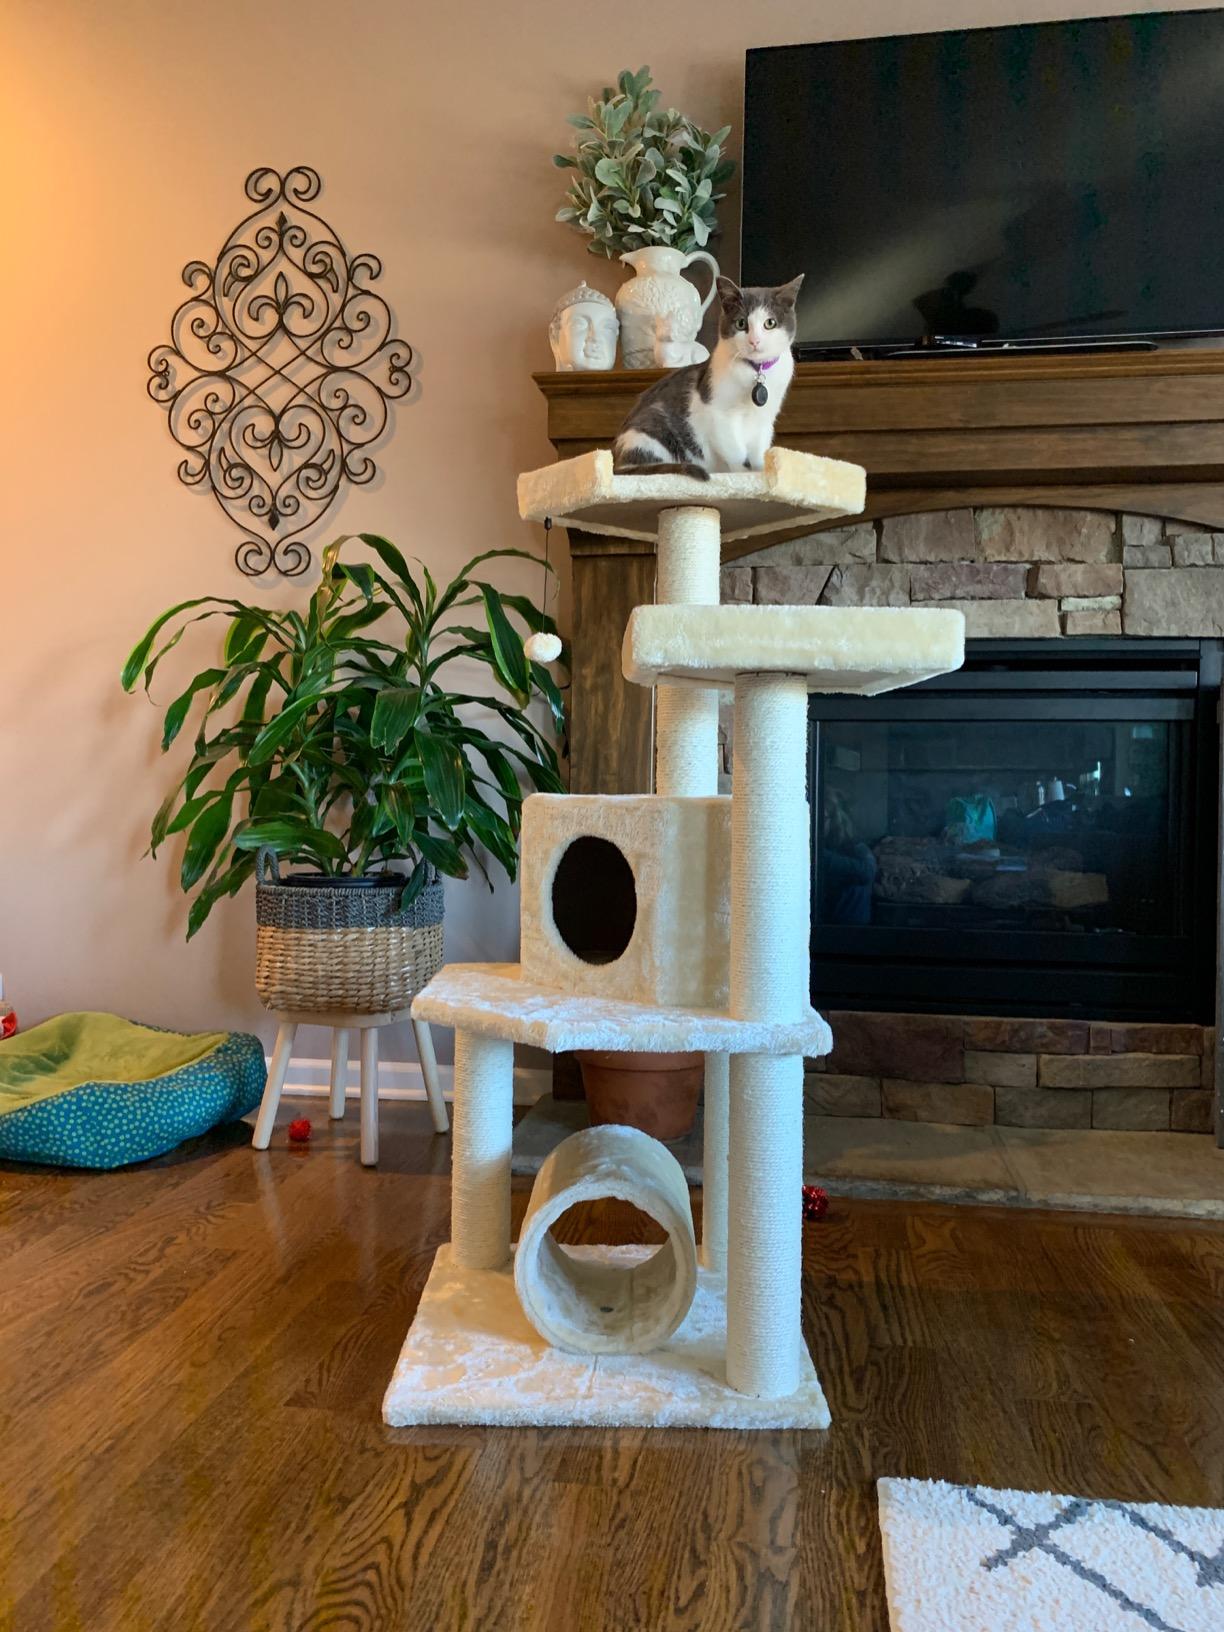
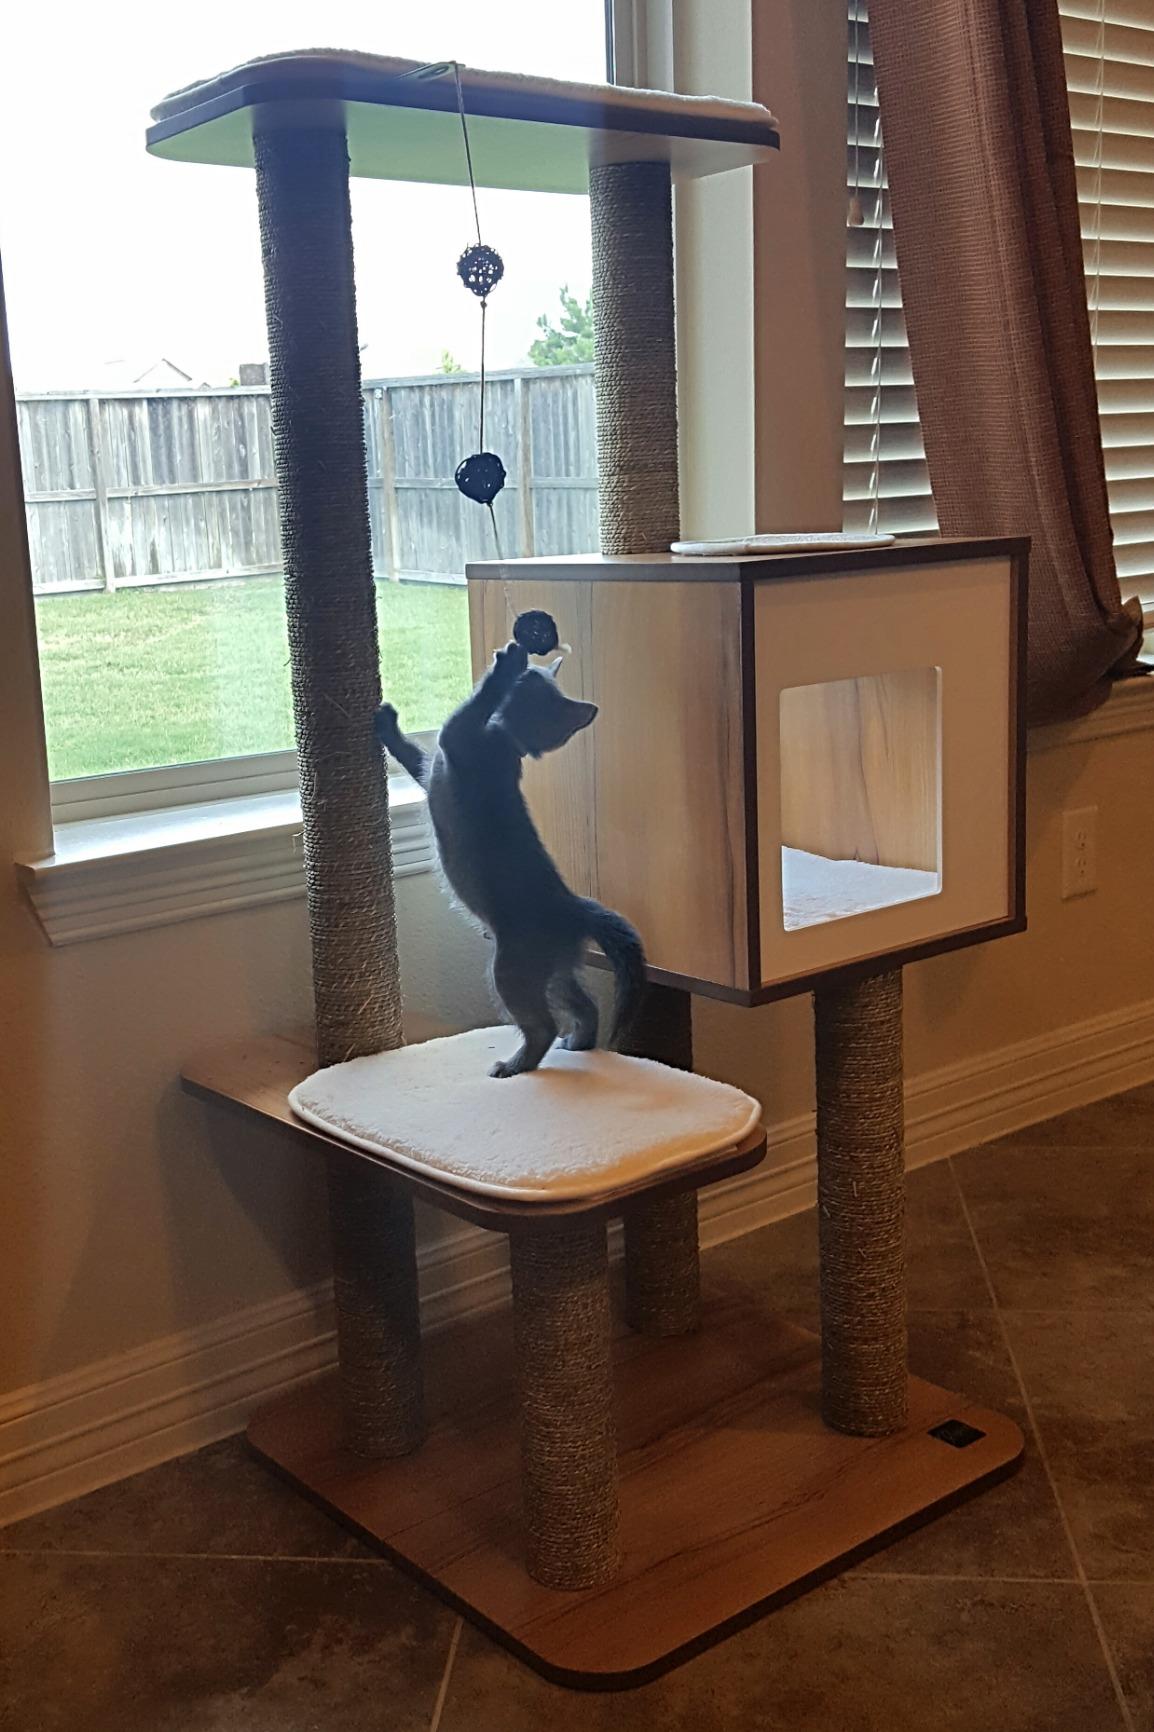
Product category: items_cat tree
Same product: no